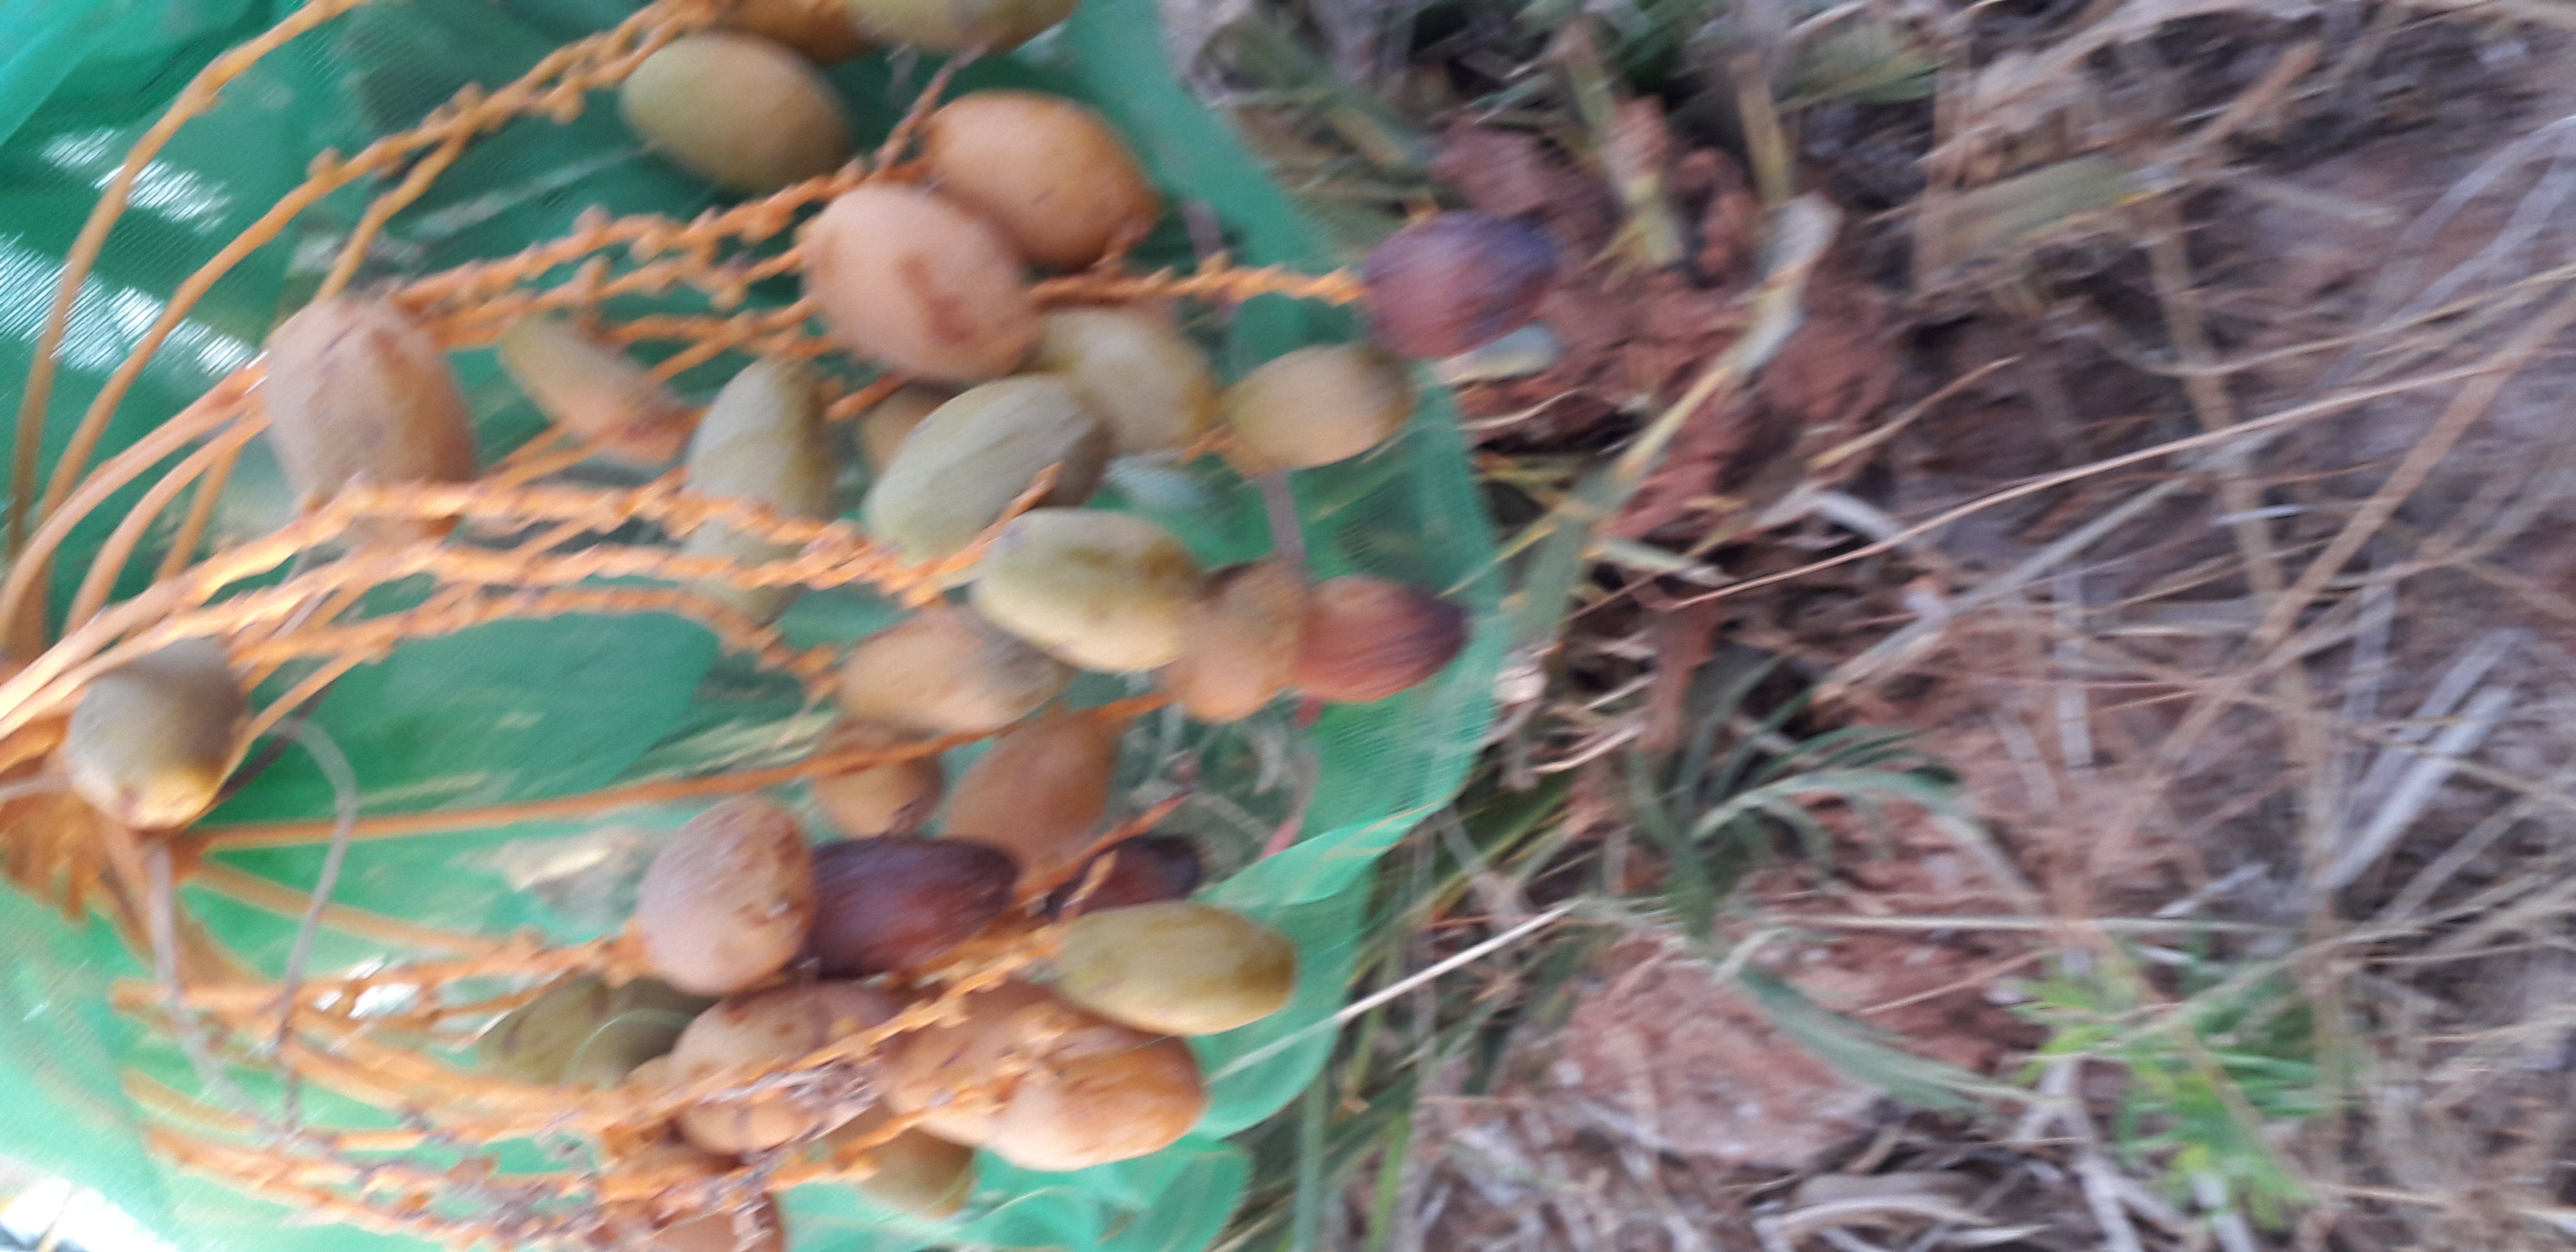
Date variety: Boumajhoul